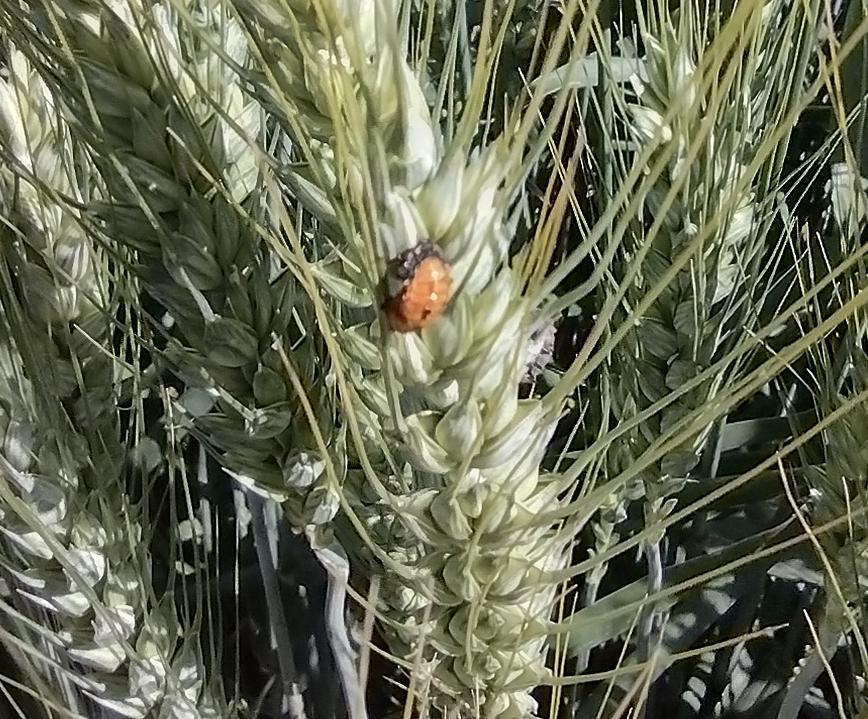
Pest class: predators